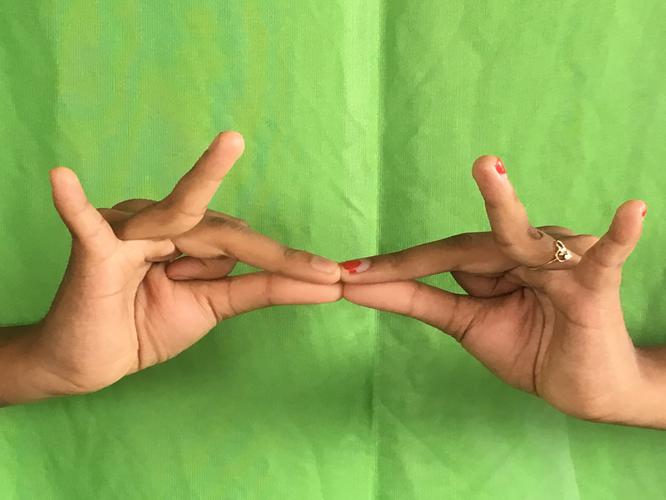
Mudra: Sakata
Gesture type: double_hand